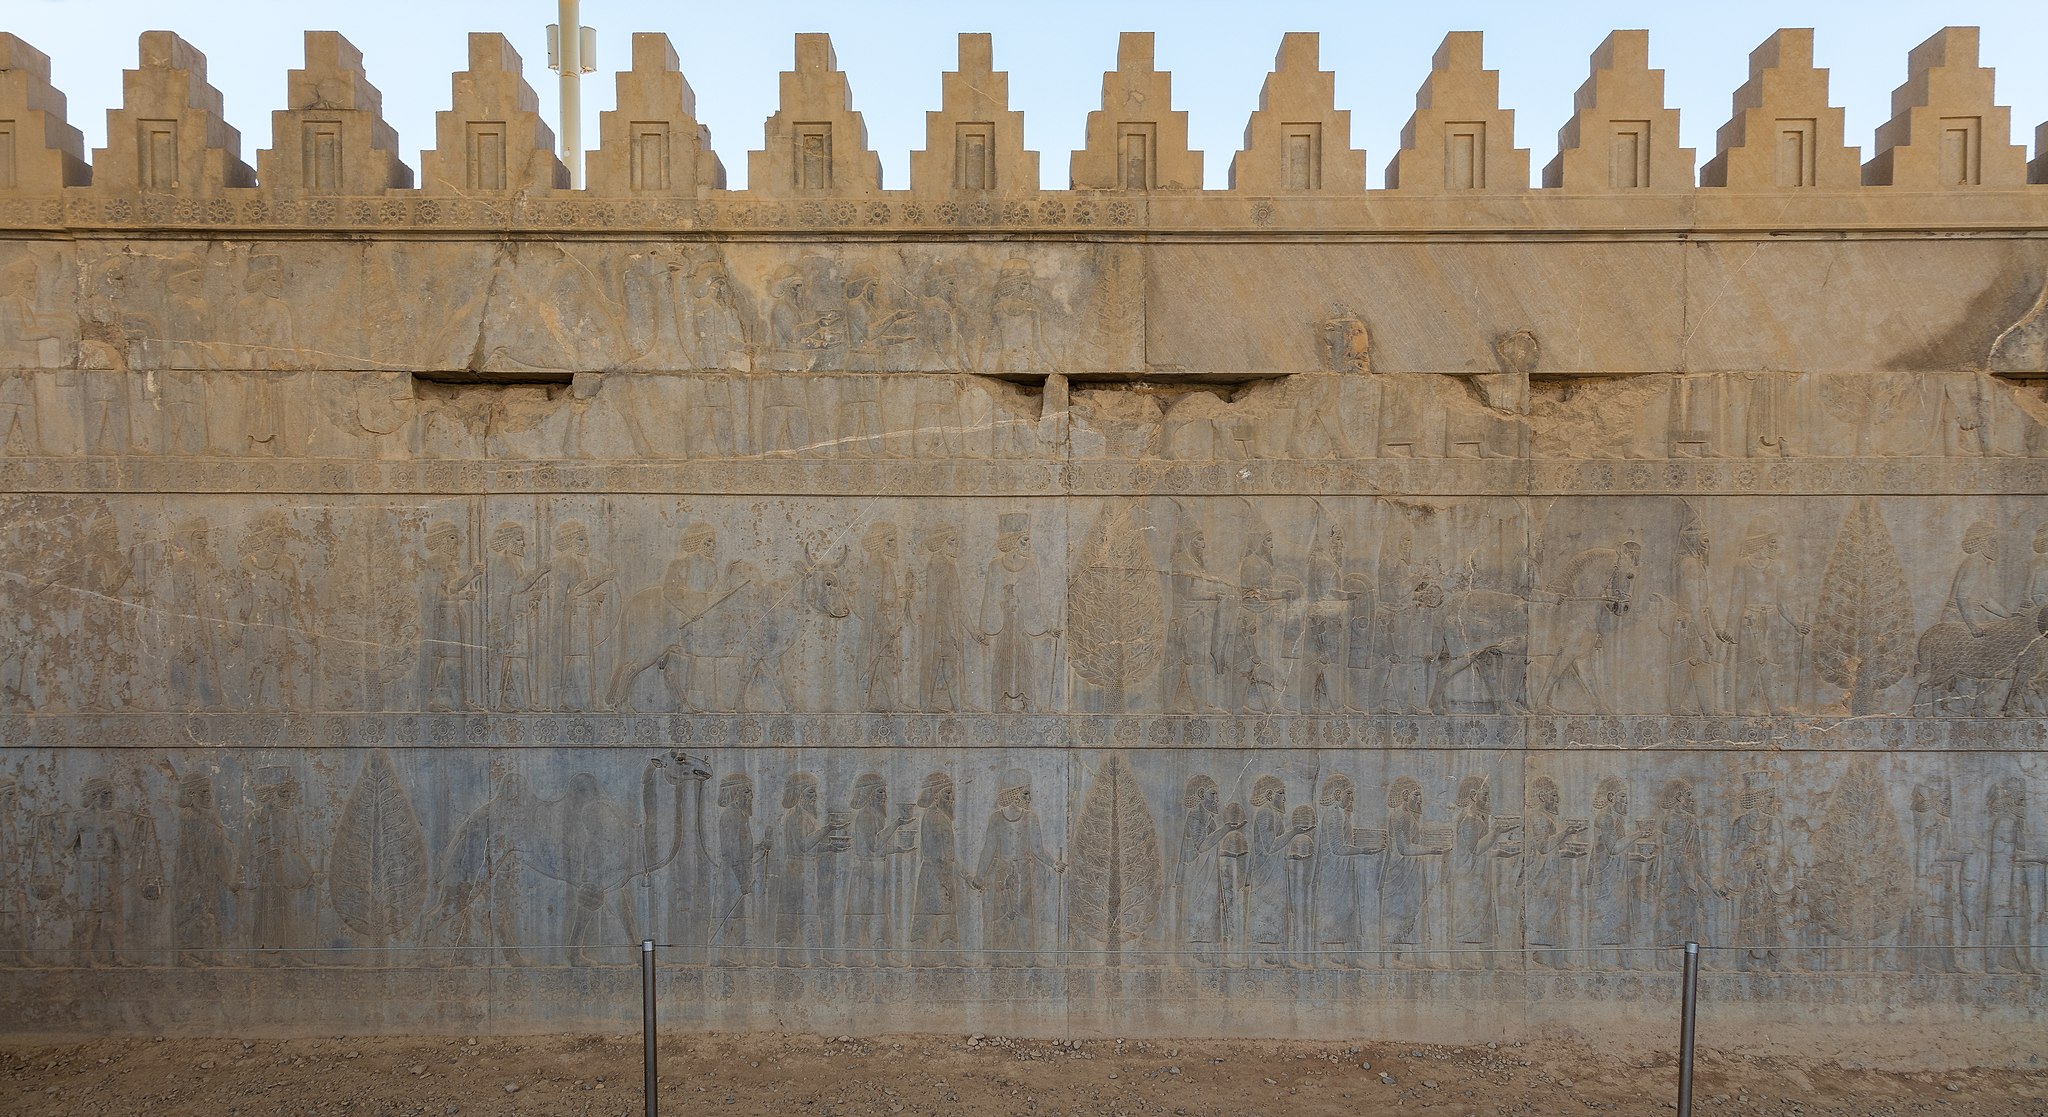
Title: Persépolis, Irán, 2016-09-24, DD 50
Description: Persepolis, Iran
Date: 2016-09-24 11:00:30
Categories: Taken with Canon EOS 5DS R, September 2016 in Iran, Images by User:Poco a poco, Images from Wiki Loves Monuments 2016, Cultural heritage monuments in Iran with known IDs, Images of Iran by User:Poco a poco, Images from Wiki Loves Monuments by User:Poco a poco, Images from Wiki Loves Monuments 2016 in Iran, Iran photographs taken on 2016-09-24, Images from Wiki Loves Monuments in Marvdasht, 2016 in Persepolis, Reliefs of gift-bearing delegations, Apadana of Persepolis, Images by User:Poco a poco taken in 2016